Samlesbury Aerodrome

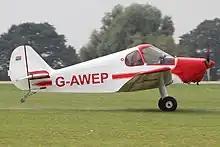
Minicab G-AWEP in 2021

EE was involved in other work during this period. For example, they gained a contract to fit radar, radio and navigation equipment to 200 Avro Lincolns in the period from 1945 to 1948. The site has also produced parts for aircraft including the Anglo-French Concorde and the ill-fated BAC TSR-2.